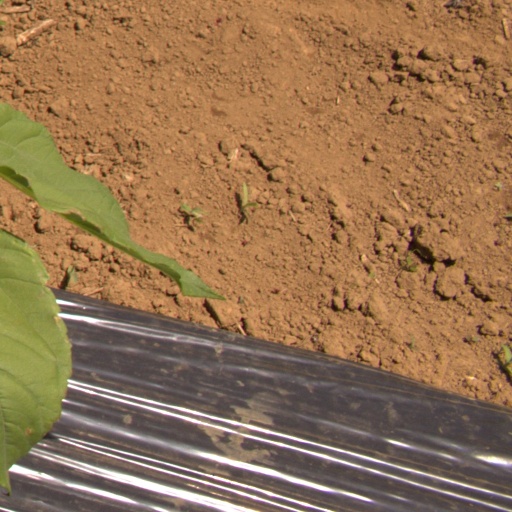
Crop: Jerusalem artichoke